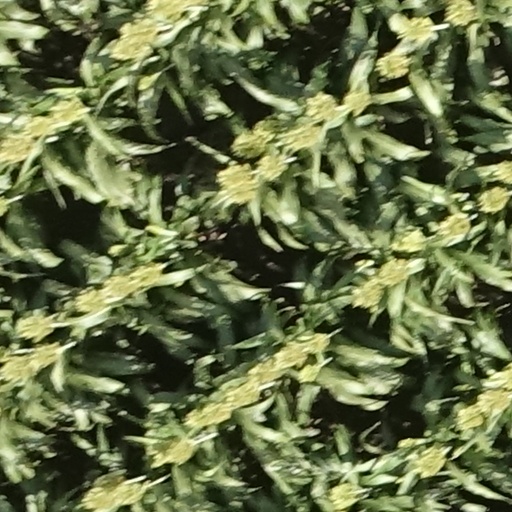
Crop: sorghum